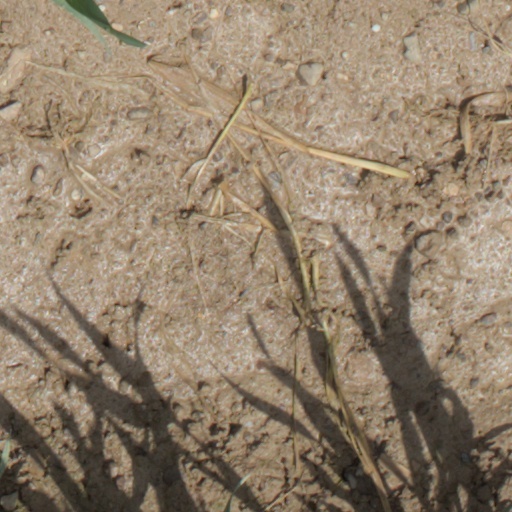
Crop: wheat